Liverpool, New South Wales

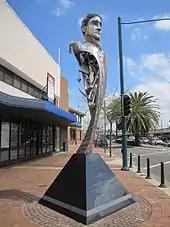
Statue of Lachlan Macquarie, Memorial Avenue

Liverpool is a suburb of South Western Sydney, in the state of New South Wales, Australia, south-west of the Sydney CBD. It is the administrative seat of the City of Liverpool and is in the Cumberland Plain.